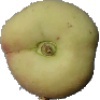
Label: peach_flat